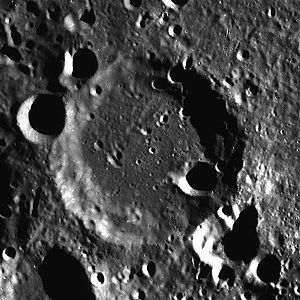
Bellinsgauzen (månekrater)
Bellinsgauzen er et nedslagskrater på Månen. Det befinder sig på den sydlige halvkugle af Månens bagside og er opkaldt efter den russiske officer og opdagelsesrejsende F. G. von Bellingshausen.